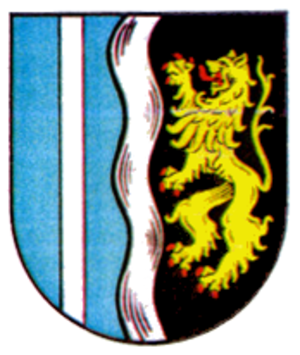
Nanzdietschweiler est une municipalité de la Verbandsgemeinde de Glan-Münchweiler, dans l'arrondissement de Kusel, en Rhénanie-Palatinat, dans l'ouest de l'Allemagne.